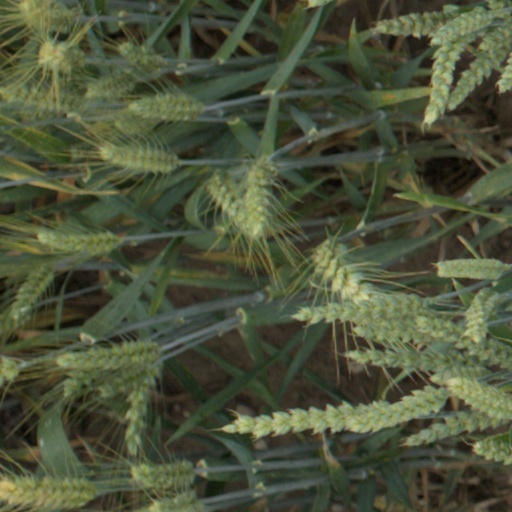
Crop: wheat